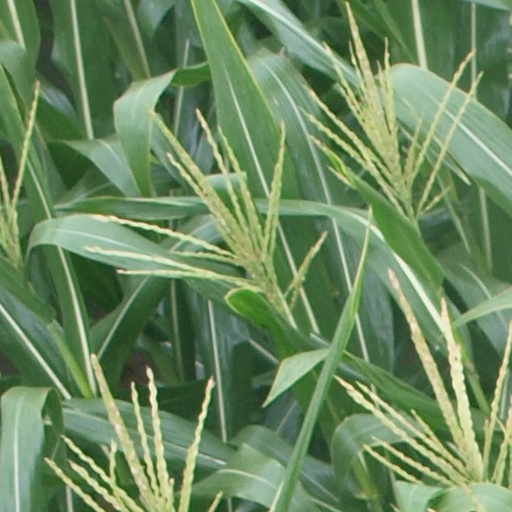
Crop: maize; corn